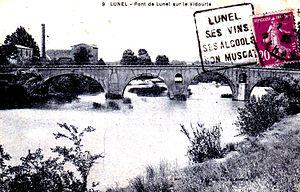
Lunel et son cachet postal Daguin
Le muscat de Lunel est un vin doux naturel d'appellation d'origine contrôlée produit sur le territoire de quatre communes du département français de l'Hérault en région Occitanie : Lunel, Lunel-Viel, Saturargues et Vérargues.